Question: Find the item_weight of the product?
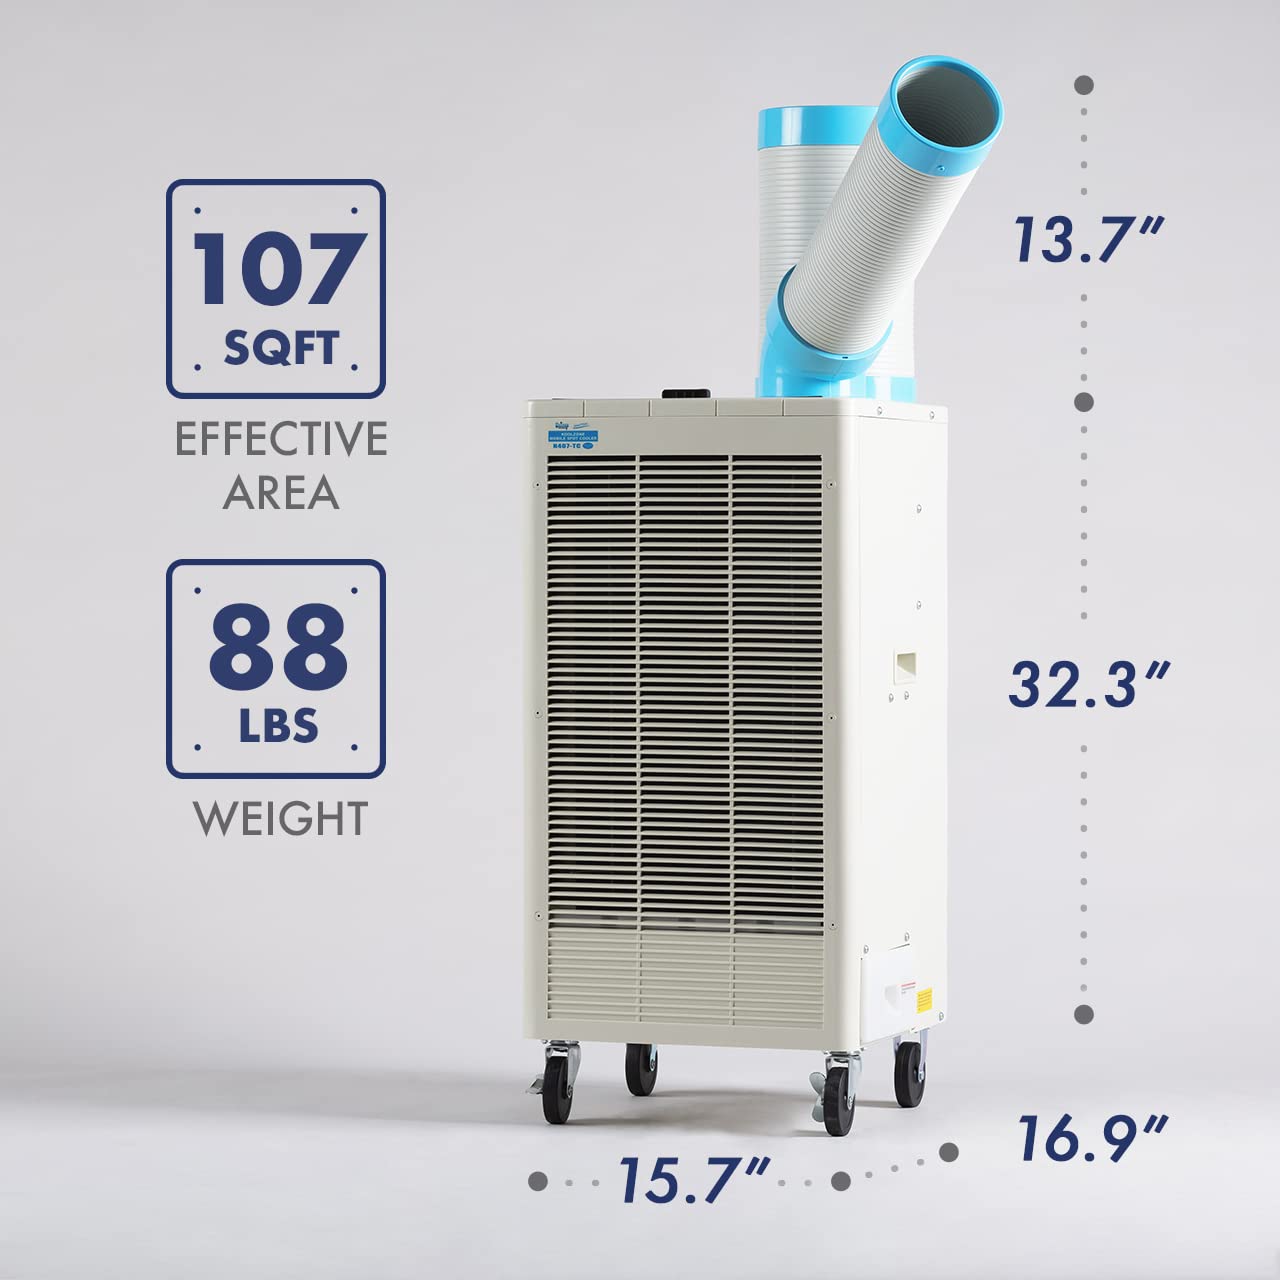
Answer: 88.0 pound